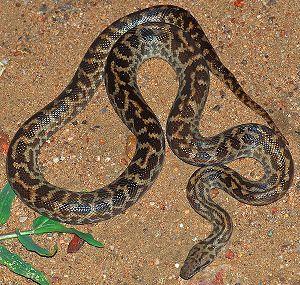
le Python tacheté est une espèce de serpents de la famille des Pythonidae.
Les serpents, formant le sous-ordre des Serpentes, sont des reptiles carnivores au corps très allongé et dépourvus de membres apparents. Comme tous les squamates, ce sont des vertébrés amniotes caractérisés par un tégument recouvert d'écailles, imbriquées les unes sur les autres et protégées par une couche cornée épaisse, et par une thermorégulation assurée par trois mécanismes, l'ectothermie, la poïkilothermie et le bradymétabolisme. Ils sont aussi appelés plus rarement Ophidiens.
Antaresia est un genre de serpents de la famille des Pythonidae.
Les serpents constricteurs sont des serpents primitifs à deux poumons — la plupart des serpents en ont un, l'autre étant atrophié — qui tuent leur proie en coupant leur circulation sanguine et en les étouffant. Ils sont généralement aglyphes. Quand on parle de serpents constricteurs, on pense souvent aux Boidae et aux Pythonidae, tels que le grand anaconda — ou anaconda géant —, le python royal ou le boa constrictor. Mais bien d'autres serpents sont constricteurs, notamment de nombreux colubridés, comme la couleuvre d'Esculape, la couleuvre verte et jaune ou la coronelle lisse.